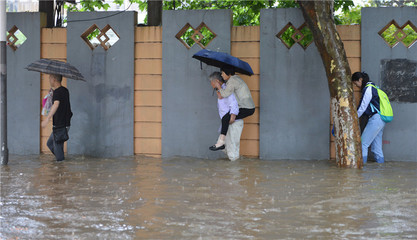
Weather: rain or strom